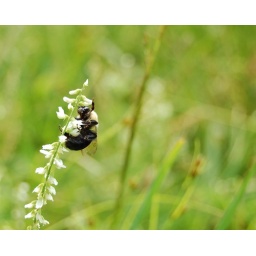
took this at blue mountain lake in NJ